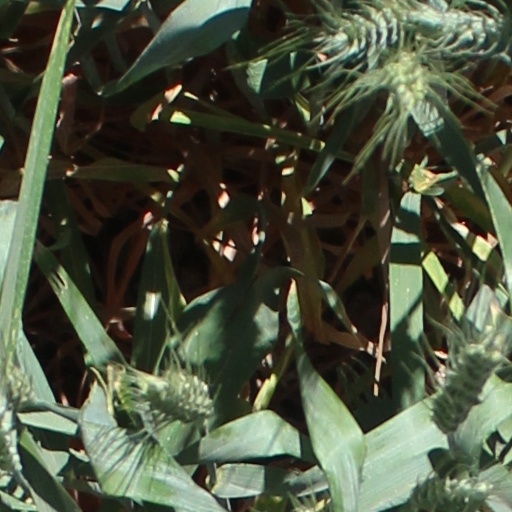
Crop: wheat